Akka Thangai

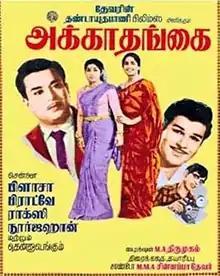
Poster

Akka Thangai is a 1969 Indian Tamil-language legal drama film, directed by M. A. Thirumugam and produced and screenplay done by Sandow M. M. A. Chinnappa Thevar. The dialogue was written by Aarudoss and the story was written by Poovai Krishnan respectively. Music was by Shankar–Ganesh. It stars Jaishankar, K. R. Vijaya and Sowcar Janaki. The film was released on 28 February 1969. It was remade in Telugu as "Akka Chellelu" (1970).